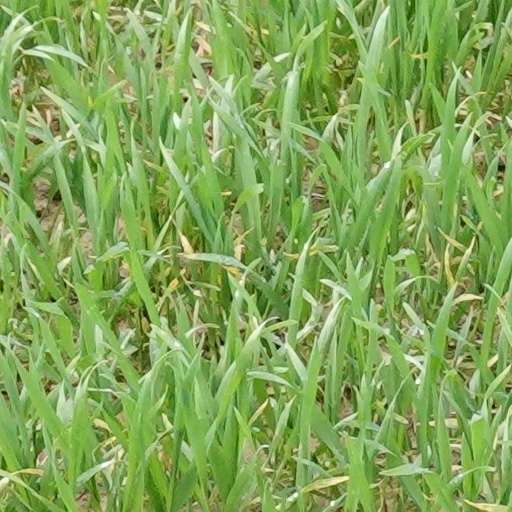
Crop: wheat